Taliesin (studio)

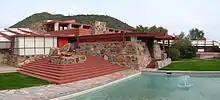
Starting in 1937, Wright wintered at Taliesin West in Arizona.

Some of Wright's best-known buildings and most ambitious designs were created at his studio in the Taliesin III period. Works completed at Taliesin through the 1930s include Fallingwater (the house for Edgar Sr. and Liliane Kaufmann), the world headquarters for S.C. Johnson, and the first Usonian house for Herbert and Katherine Jacobs. After World War II, Wright moved his studio work in Wisconsin to the drafting studio at the Hillside Home School. After that, Wright used the studio at Taliesin for meeting with prospective apprentices and clients.